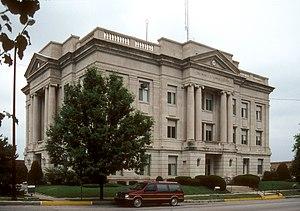
Le comté de Ray, en anglais : Ray county, est un comté du Missouri aux États-Unis. Le siège du comté se situe à Richmond. Le comté date de 1820 et il fut nommé en hommage au législateur du Missouri John Ray. Au recensement de 2000, la population était constituée de 23.354 individus.
La ville de Richmond est le siège du comté de Ray, situé dans l’État du Missouri, aux États-Unis. Sa population s’élevait à 5 797 habitants lors du recensement de 2010, estimée à 5 634 habitants en 2018.